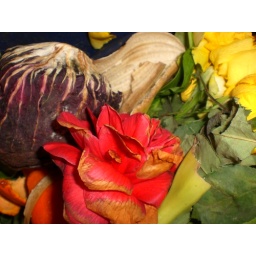
this flower is the same as the one against the sky below, but once it got put in the compost